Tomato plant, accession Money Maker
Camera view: bottom (45 deg); turntable rotation: 270 degrees
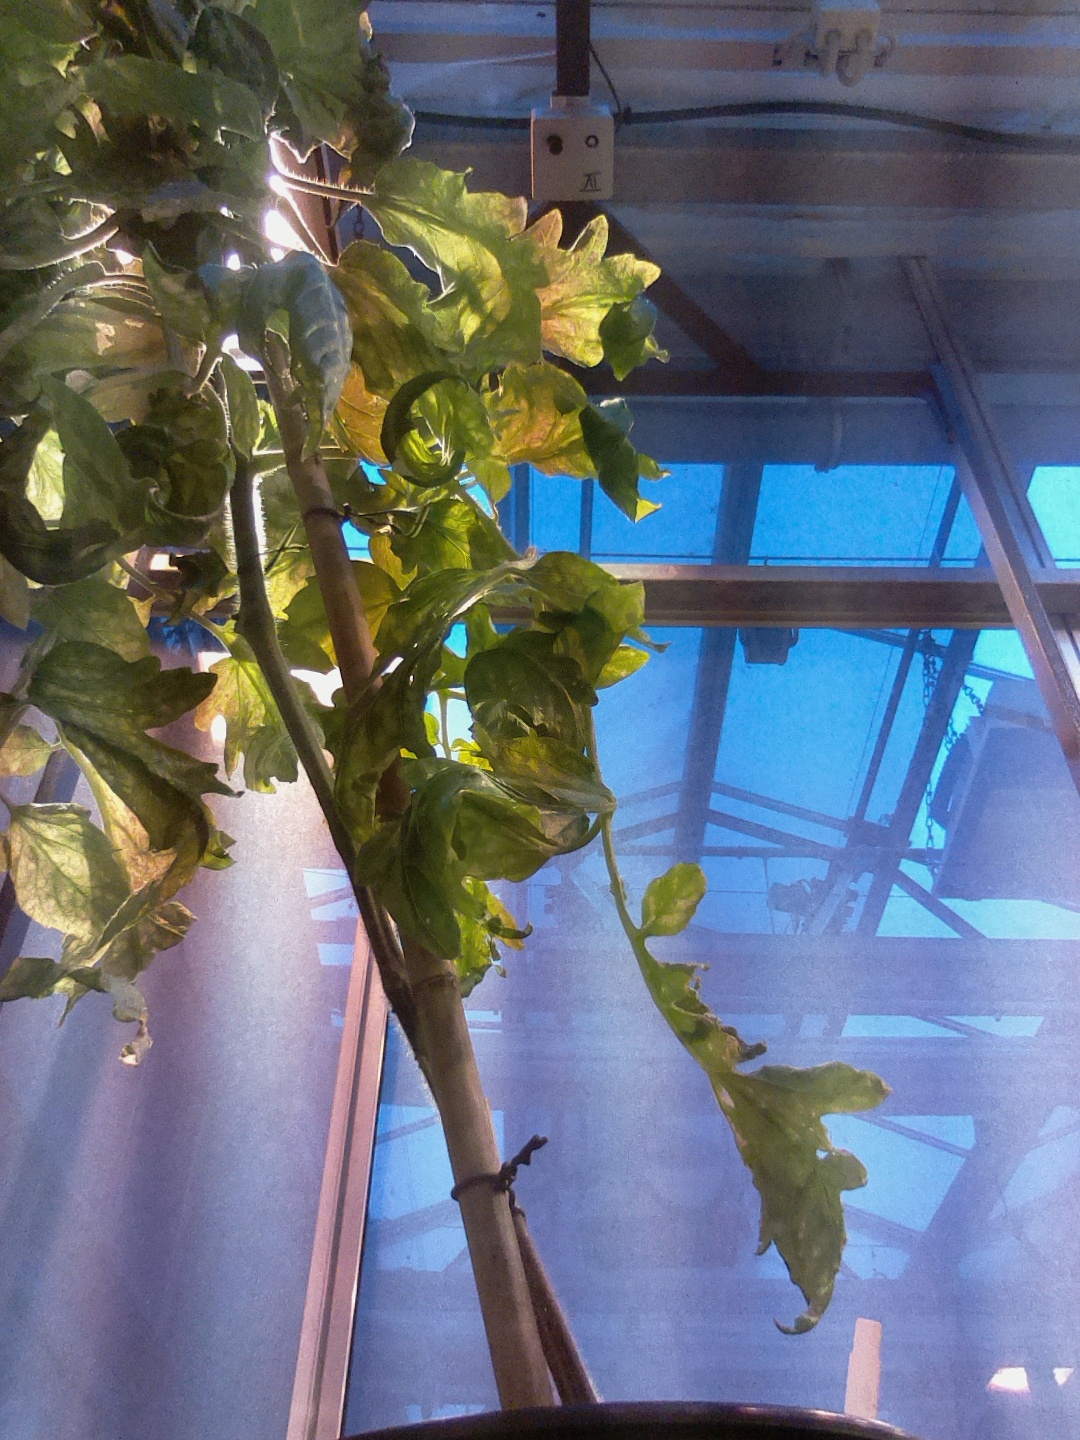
BBCH growth stage 74: 40%-50% of final fruit size